RAF Benson

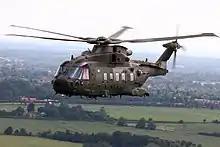

Flying activity increased in January 1983 when the Hawker Siddeley Andover arrived from RAF Brize Norton. Operated by No. 115 Squadron and supported by the Andover Training Flight, the Andover Serving Flight and the Support Command Flight Checking Unit, the Andovers were used in the radio and navigation-aid calibration role. The Support Command Flight Checking Unit disbanded in early 1987, with its role transferred to No. 115 Squadron.